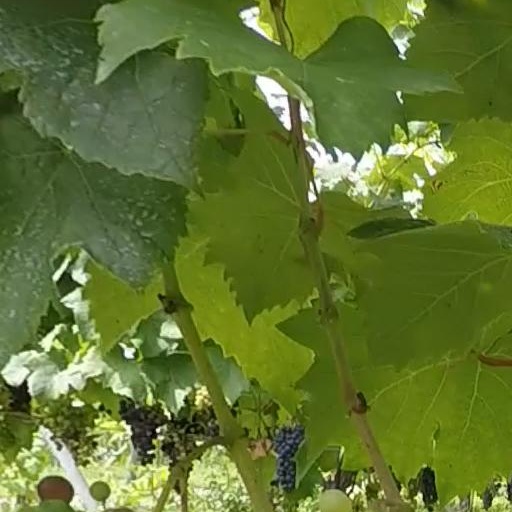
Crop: grape